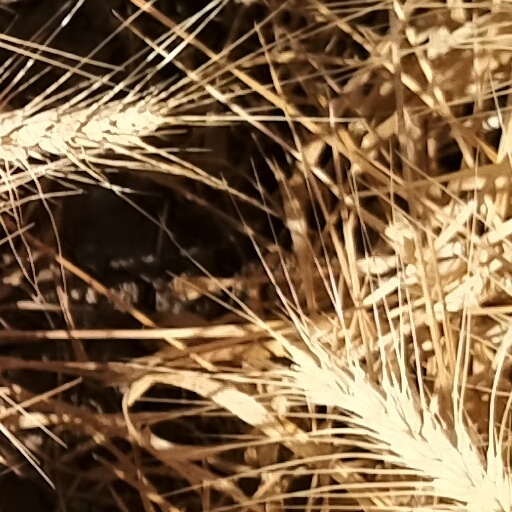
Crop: wheat